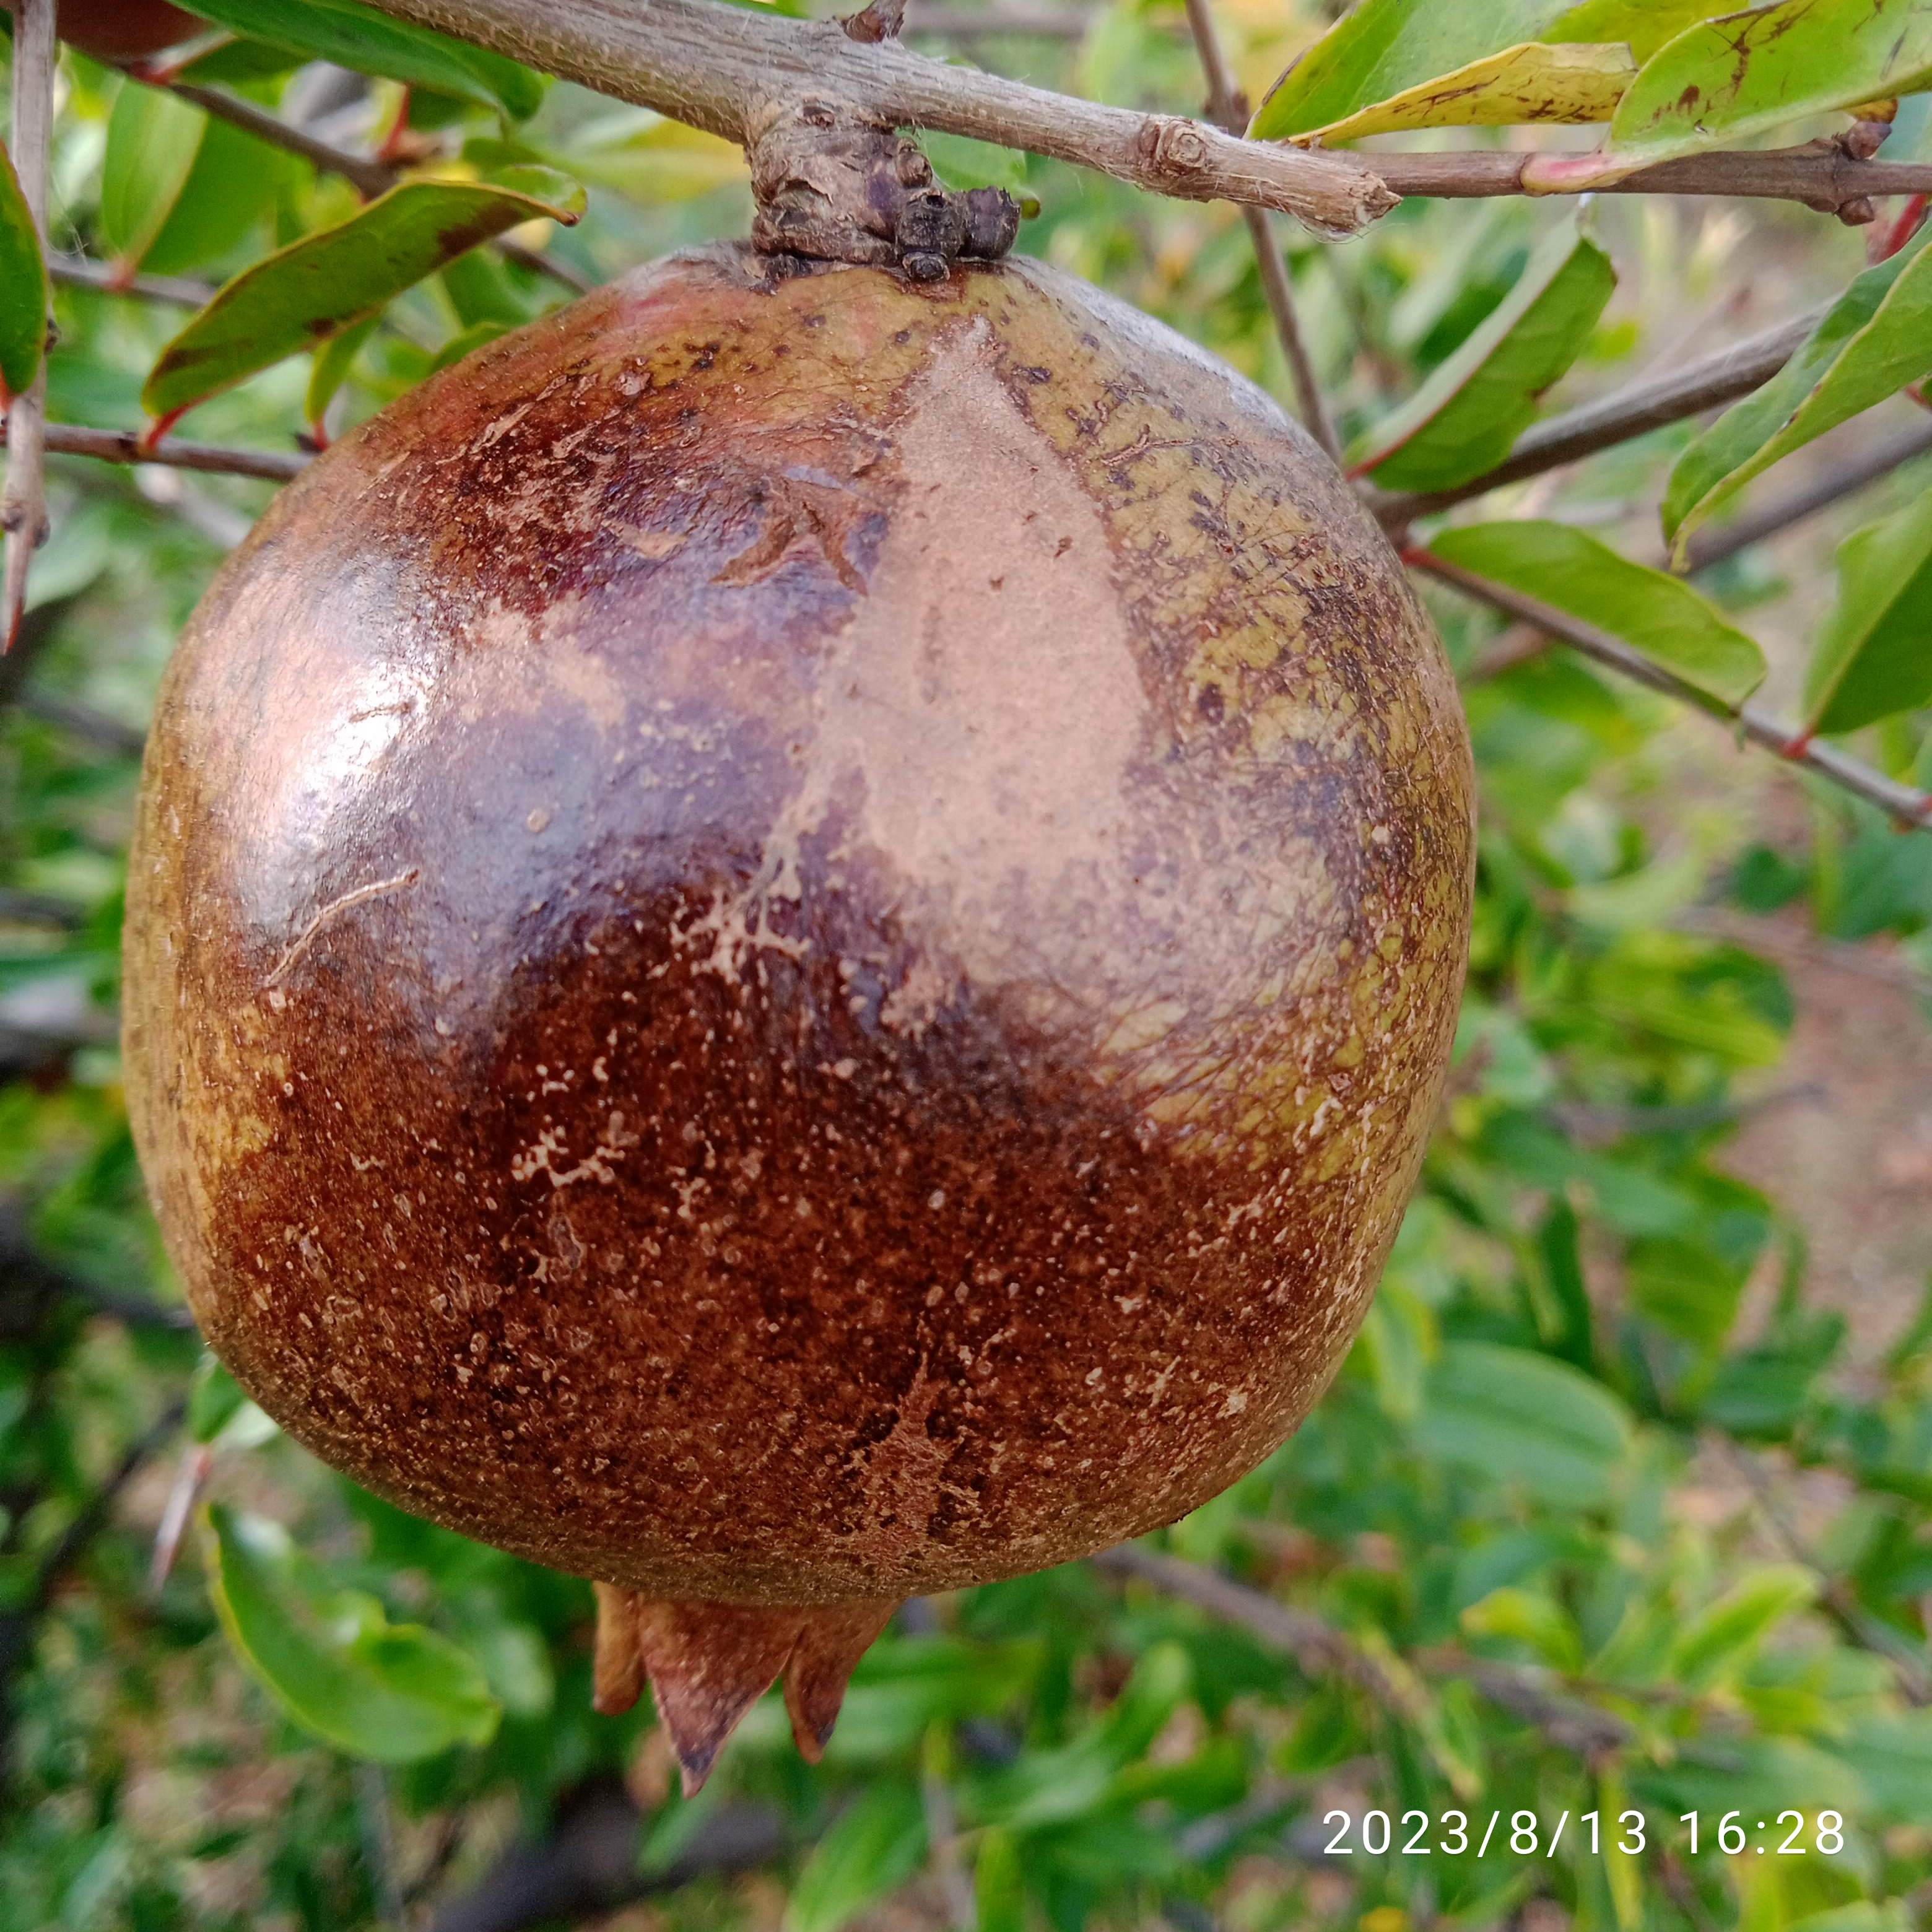
Label: Cercospora